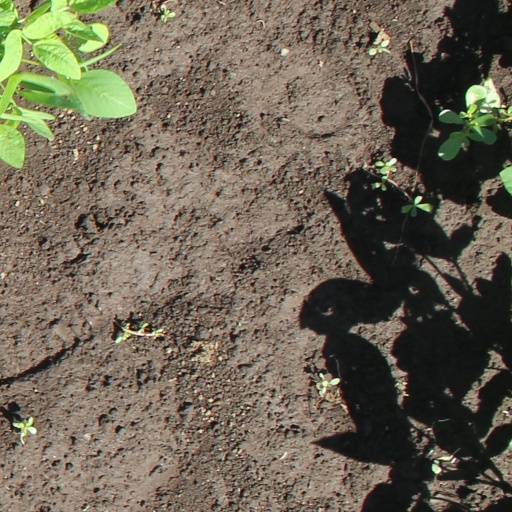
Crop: soybean